Le Mesnil-sous-Jumièges

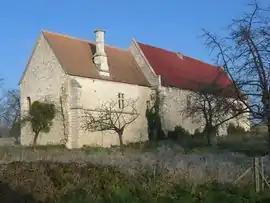
Manoir de la Vigne

Le Mesnil-sous-Jumièges is a commune in the Seine-Maritime department in the Normandy region in north-western France.